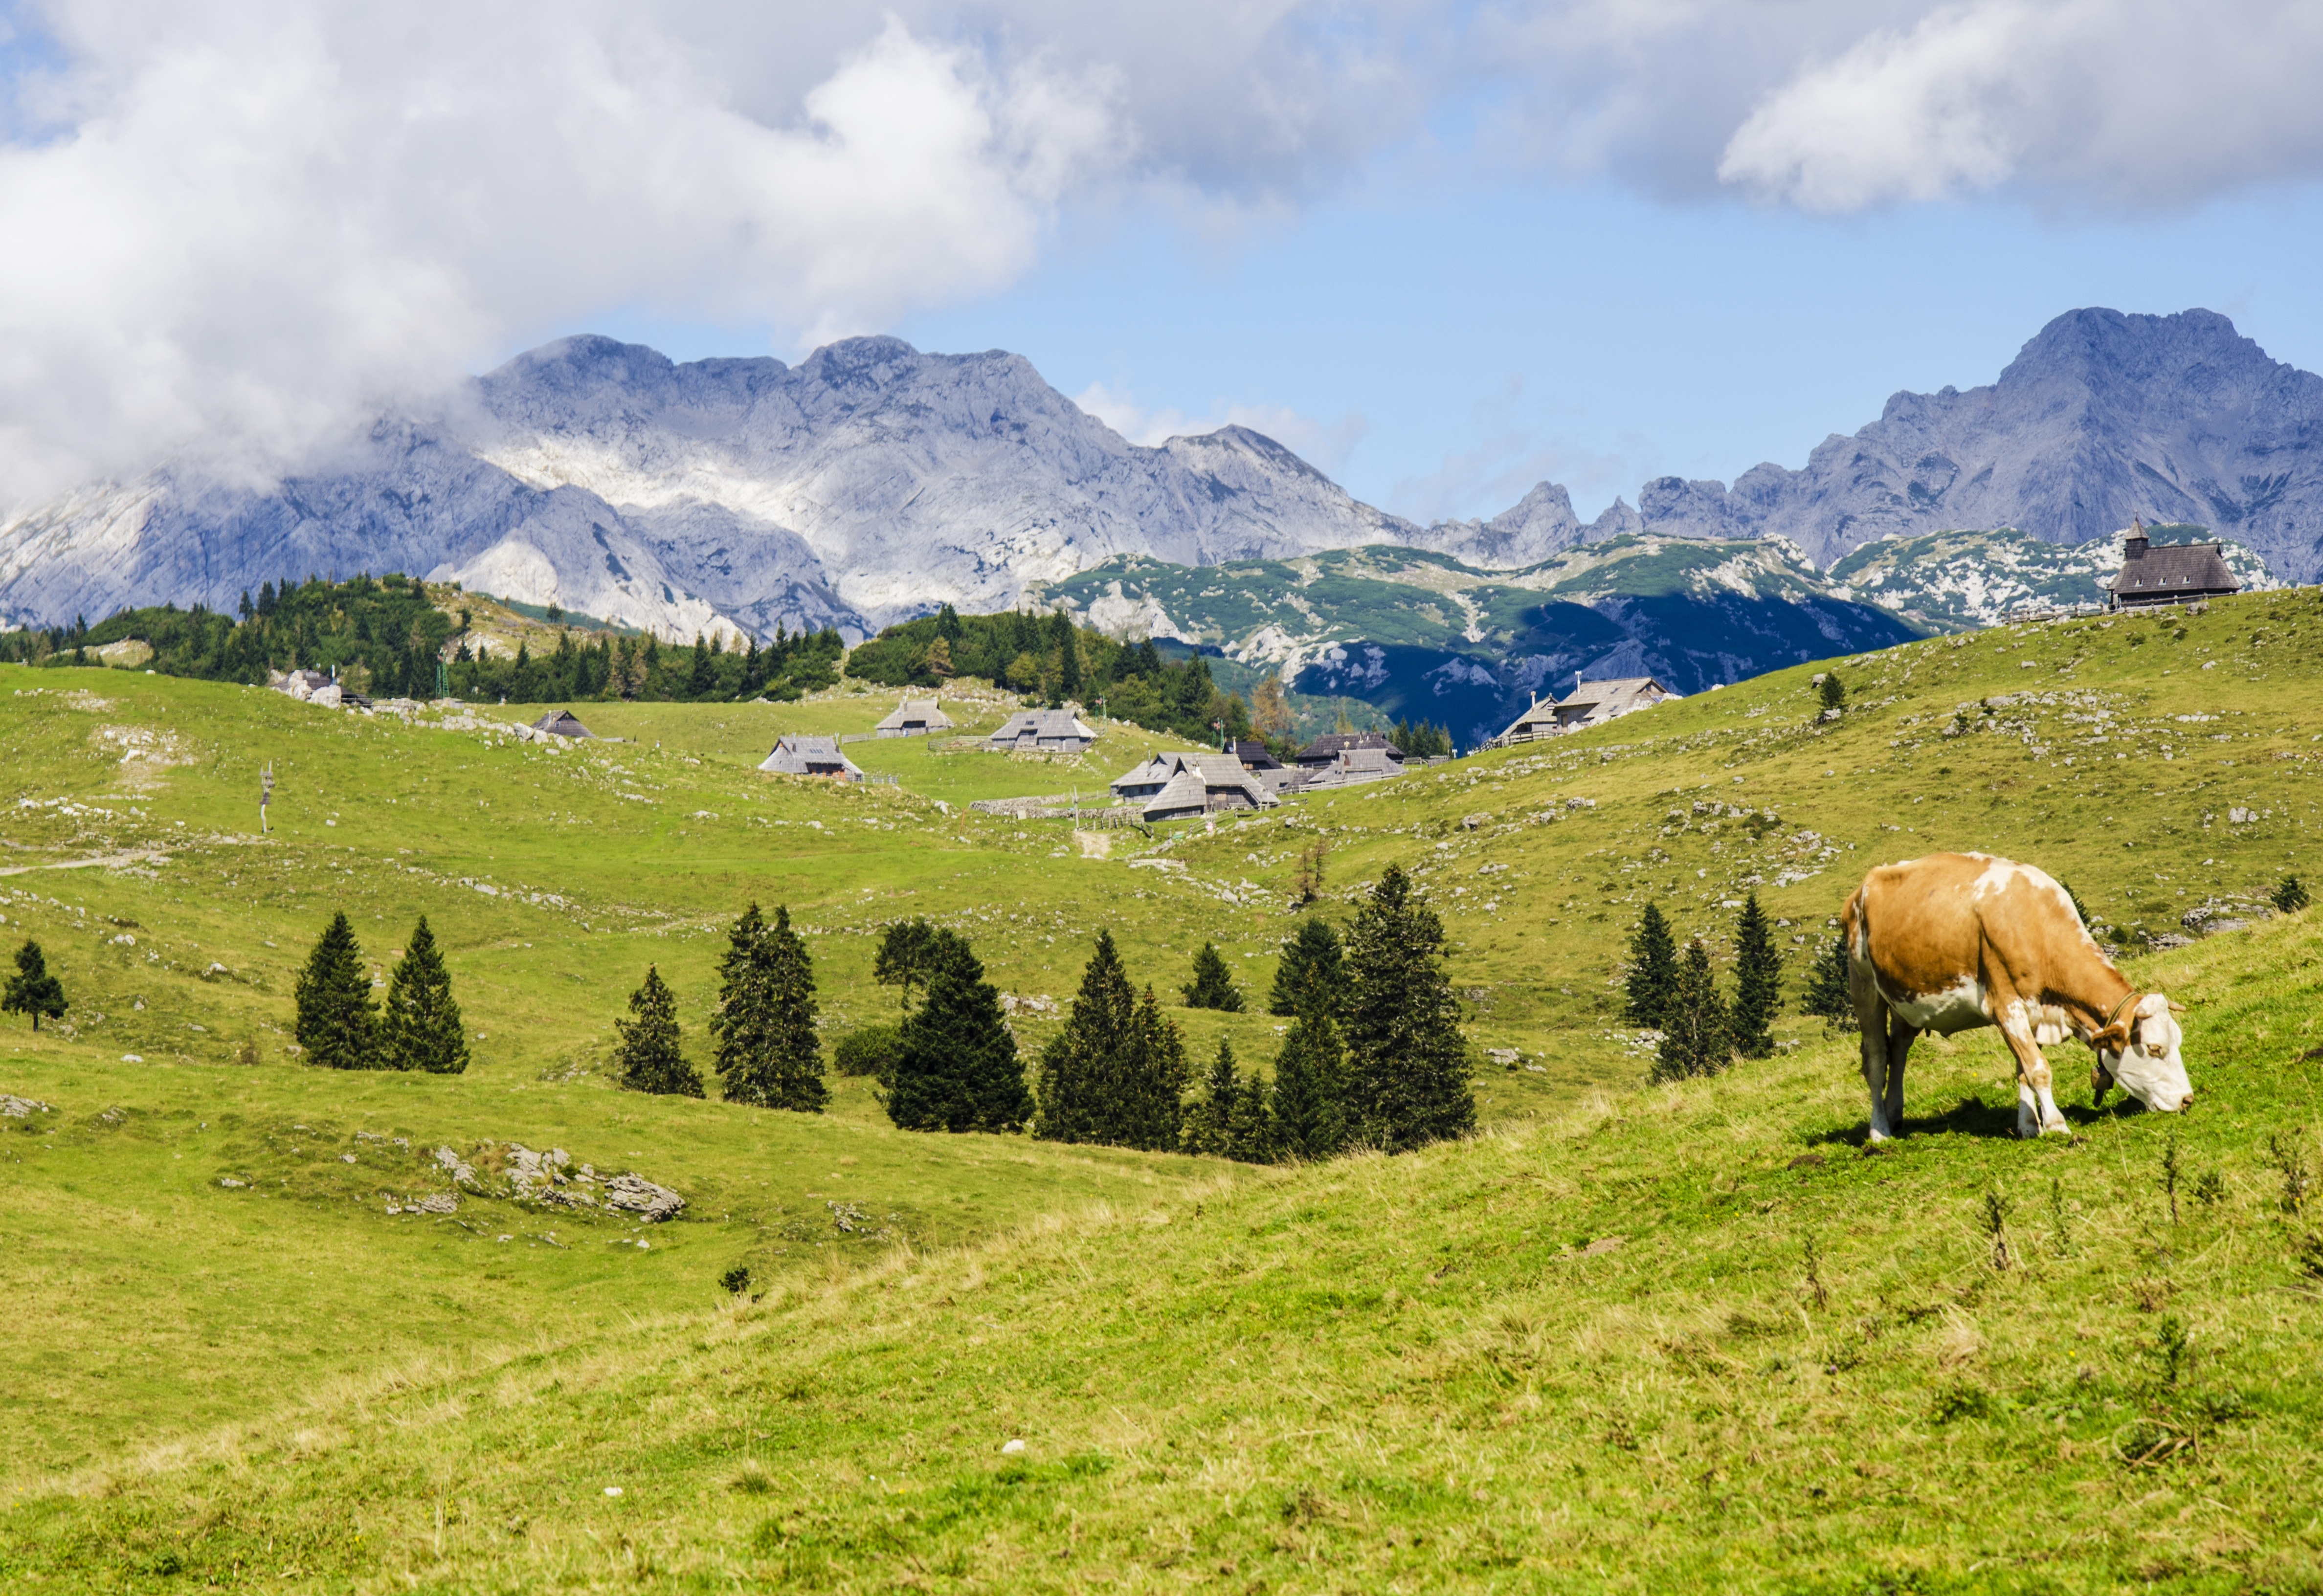
landscape, nature, grass, wilderness, walking, mountain, meadow, prairie, hill, animal, valley, mountain range, green, cow, pasture, grazing, highland, ridge, plain, hills, clouds, fields, mountains, alps, grassland, plateau, fell, loch, ecosystem, rural area, geographical feature, mountainous landforms